Torricado
Also known as:
es - Spanish: Torricado
pt - Portuguese: Torricado
uk - Ukrainian: Торрікаду
Category: bread (toast)
Cuisine: Portuguese
Associated cuisines: Portuguese
Area: Ribatejo
Countries: Portugal
Region: Southern Europe

The dish is made of bread toasted over charcoal and soaked in olive oil, with garlic and salt.

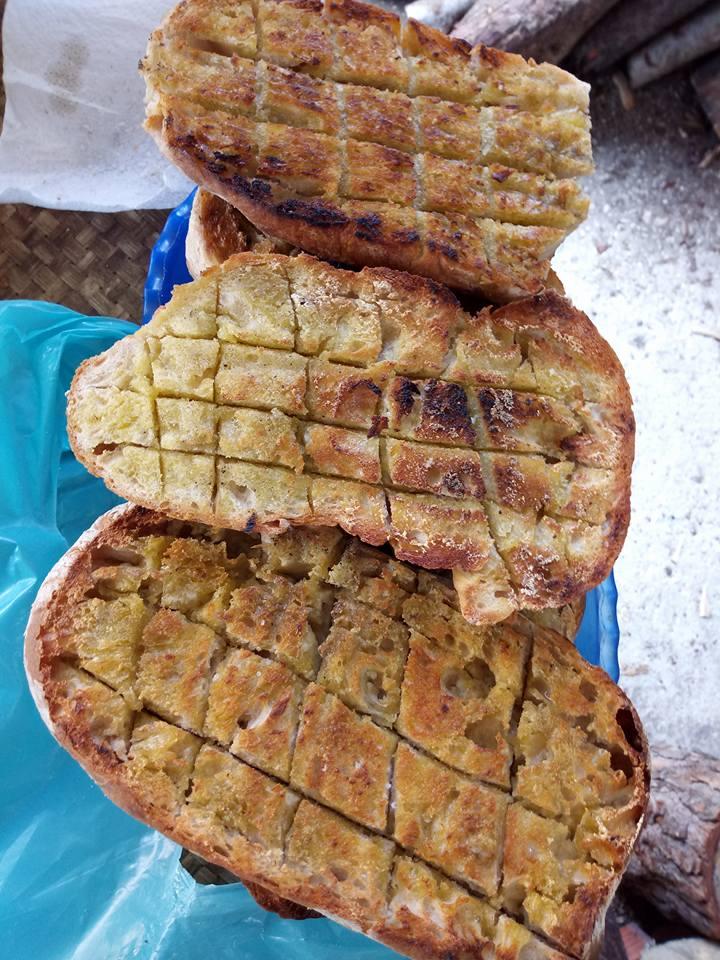